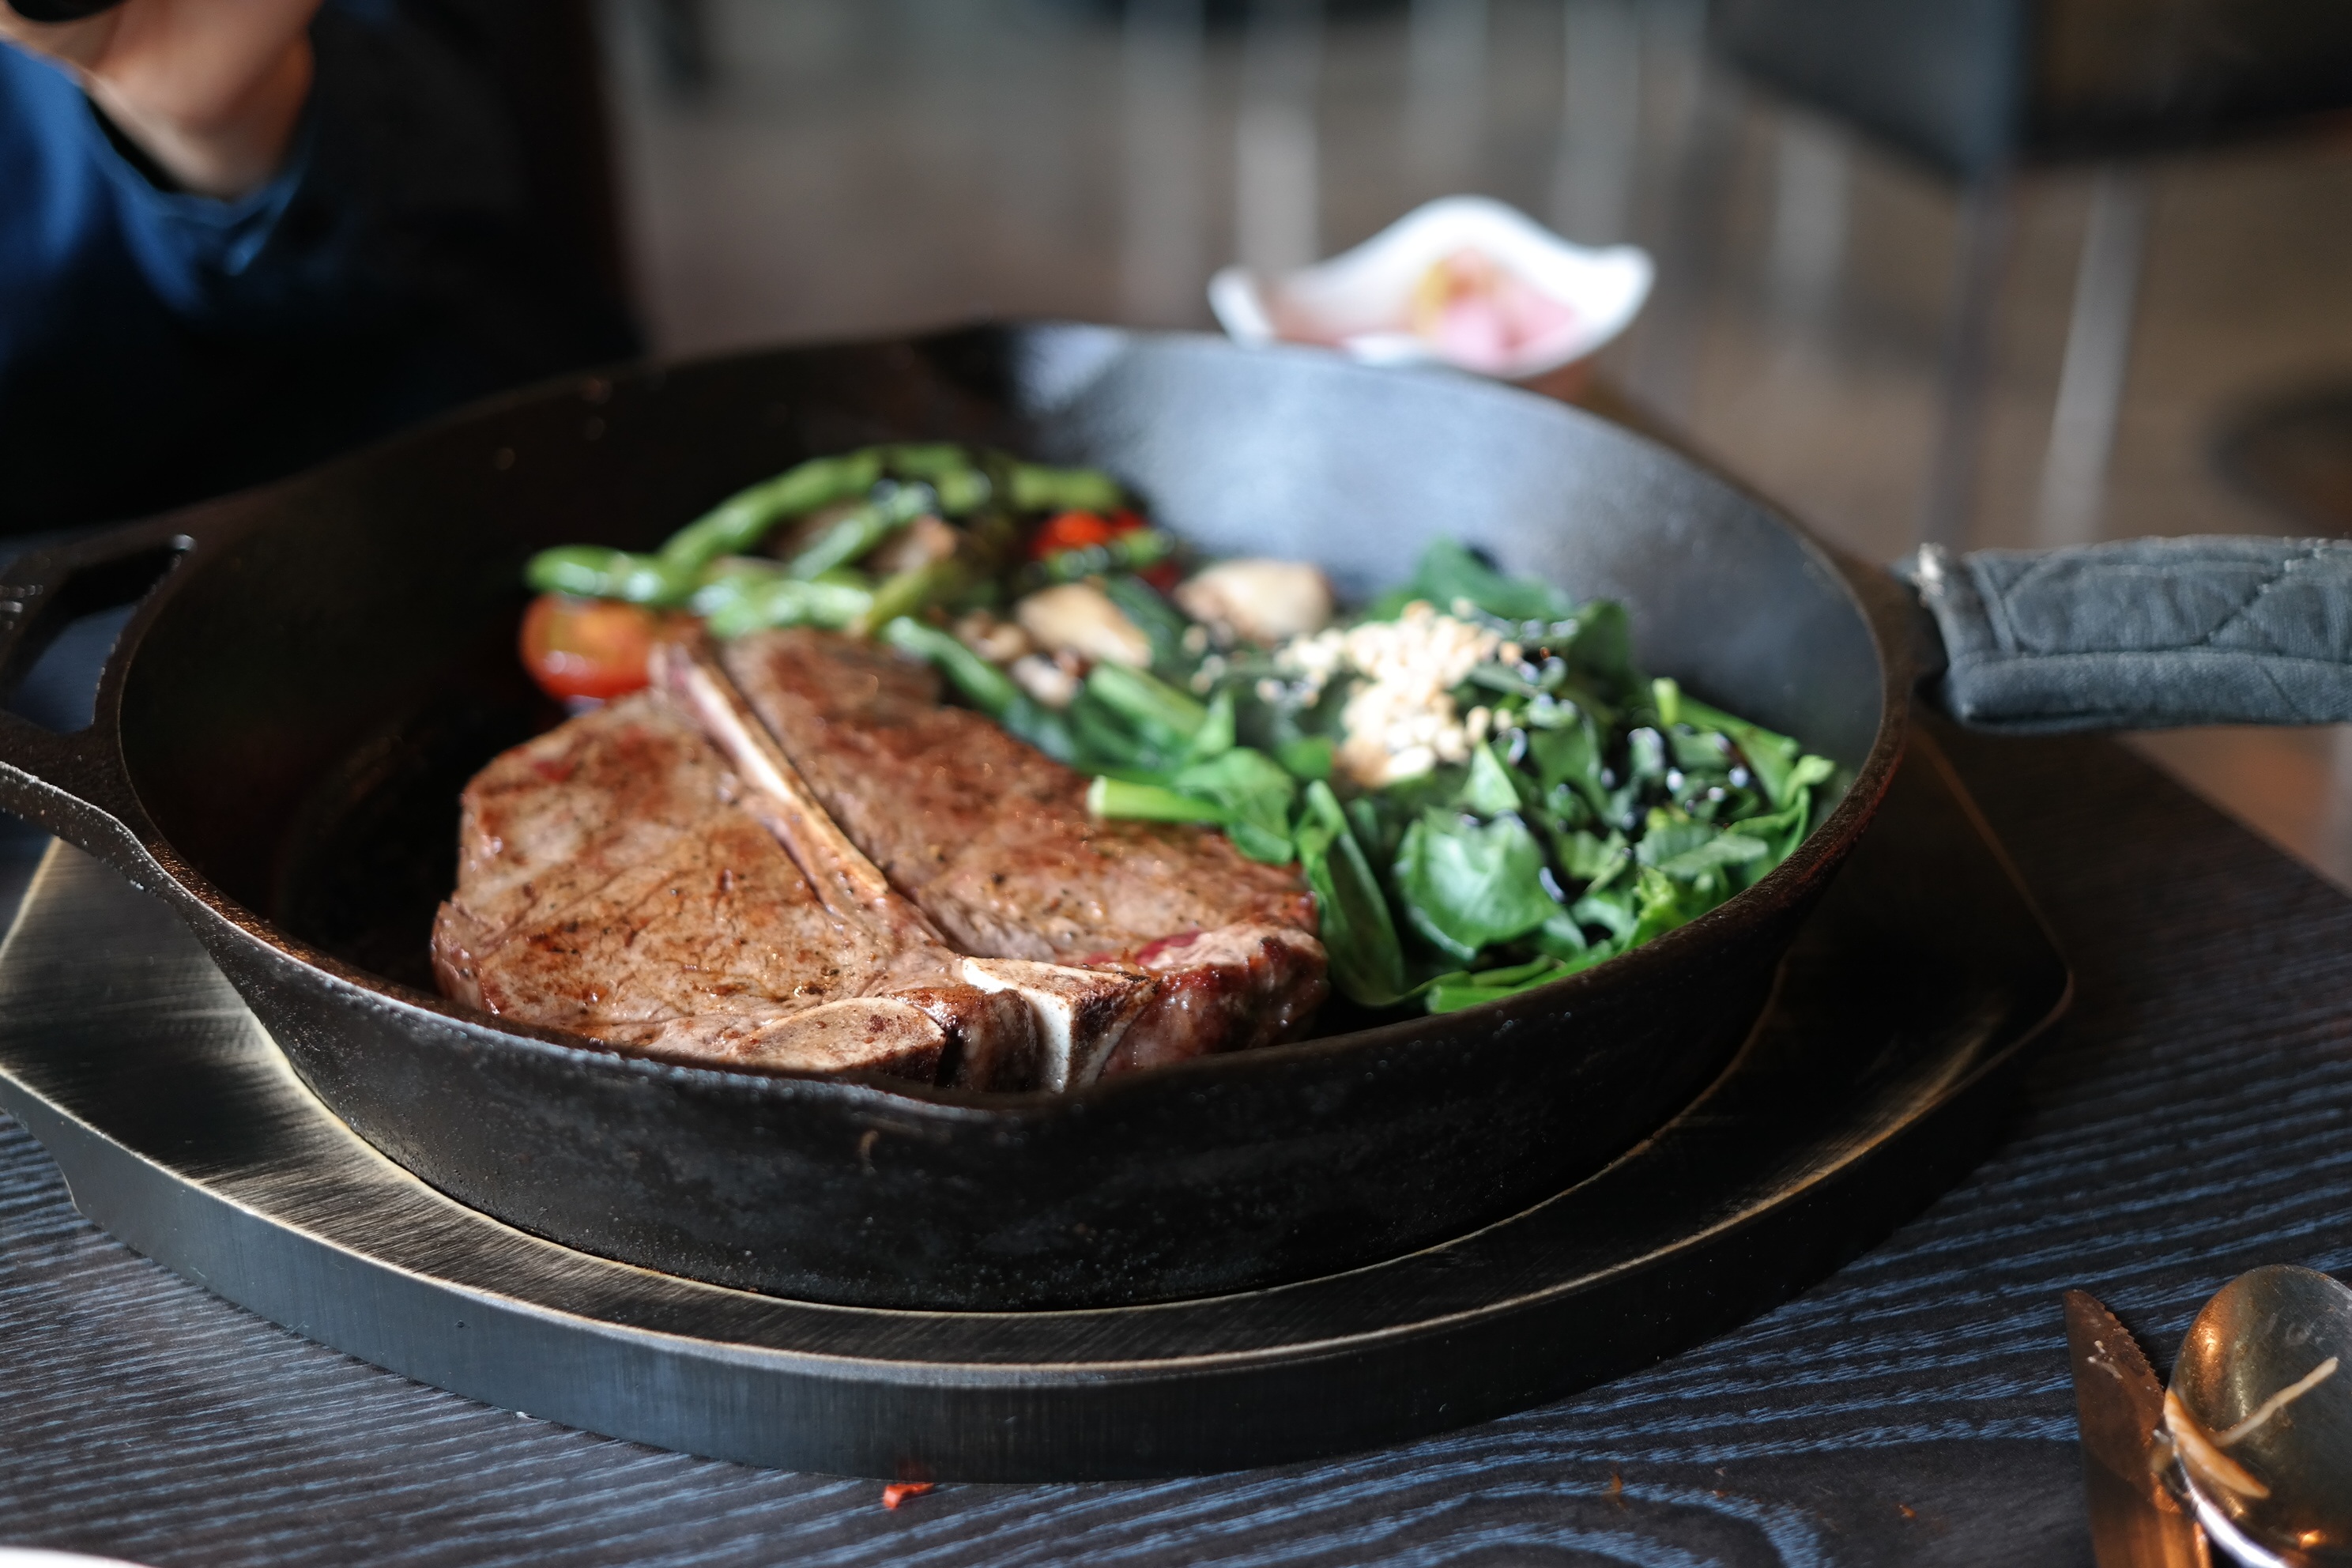
dish, meal, food, produce, meat, lunch, cuisine, steak, spinach, delicious food, t bone steak, tapi rouge, skill and chocolate